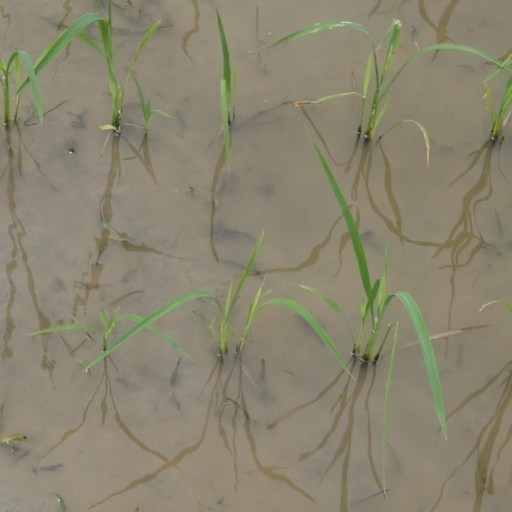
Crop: rice